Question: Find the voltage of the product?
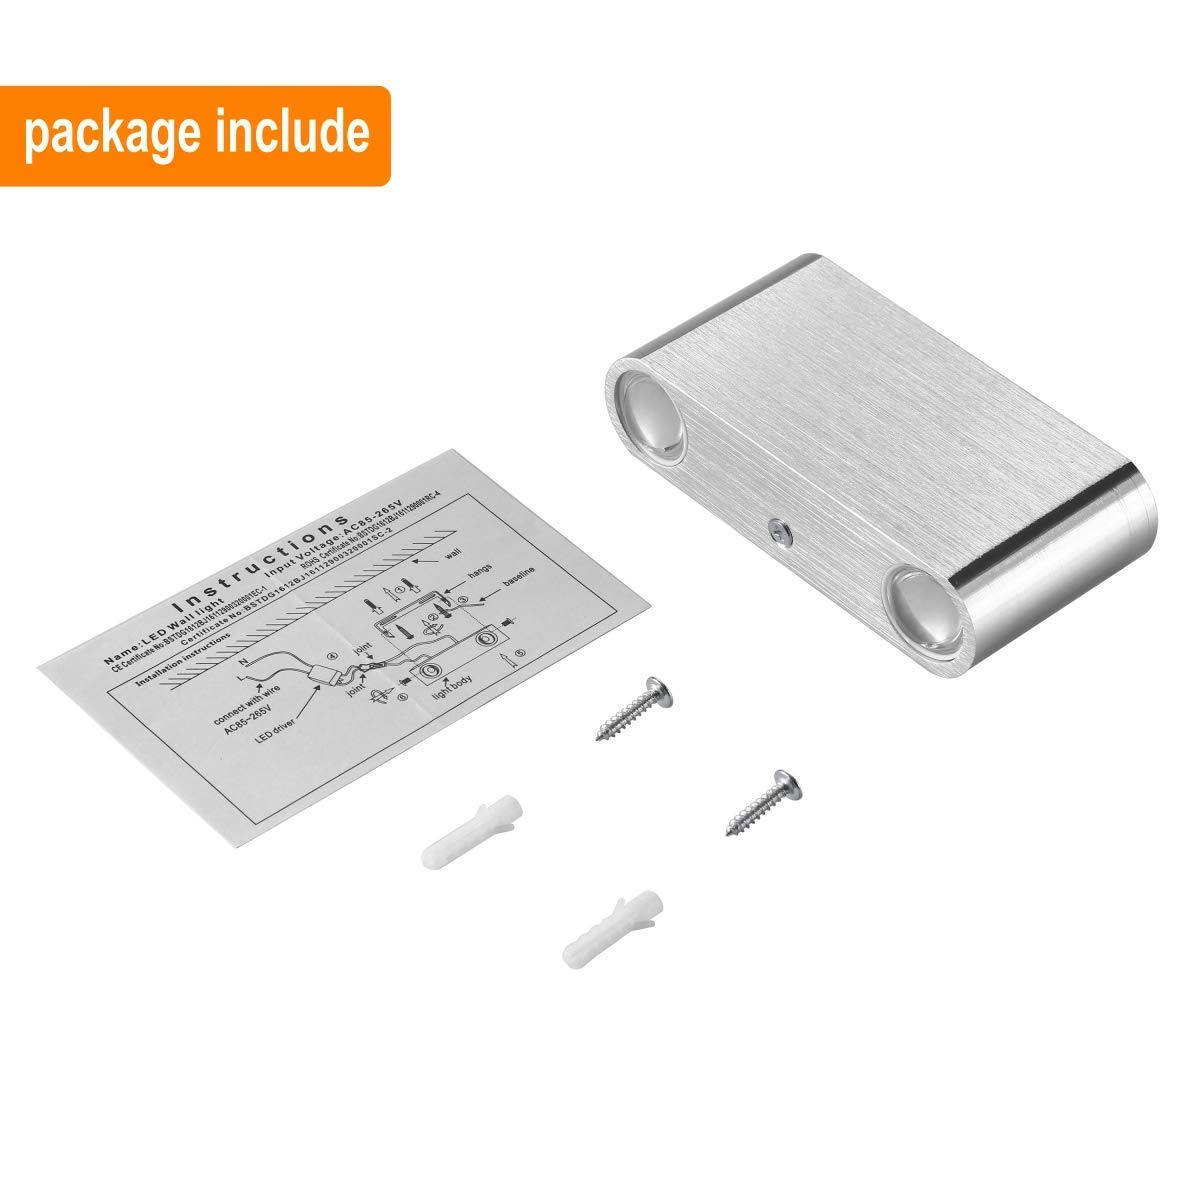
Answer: [85.0, 265.0] volt